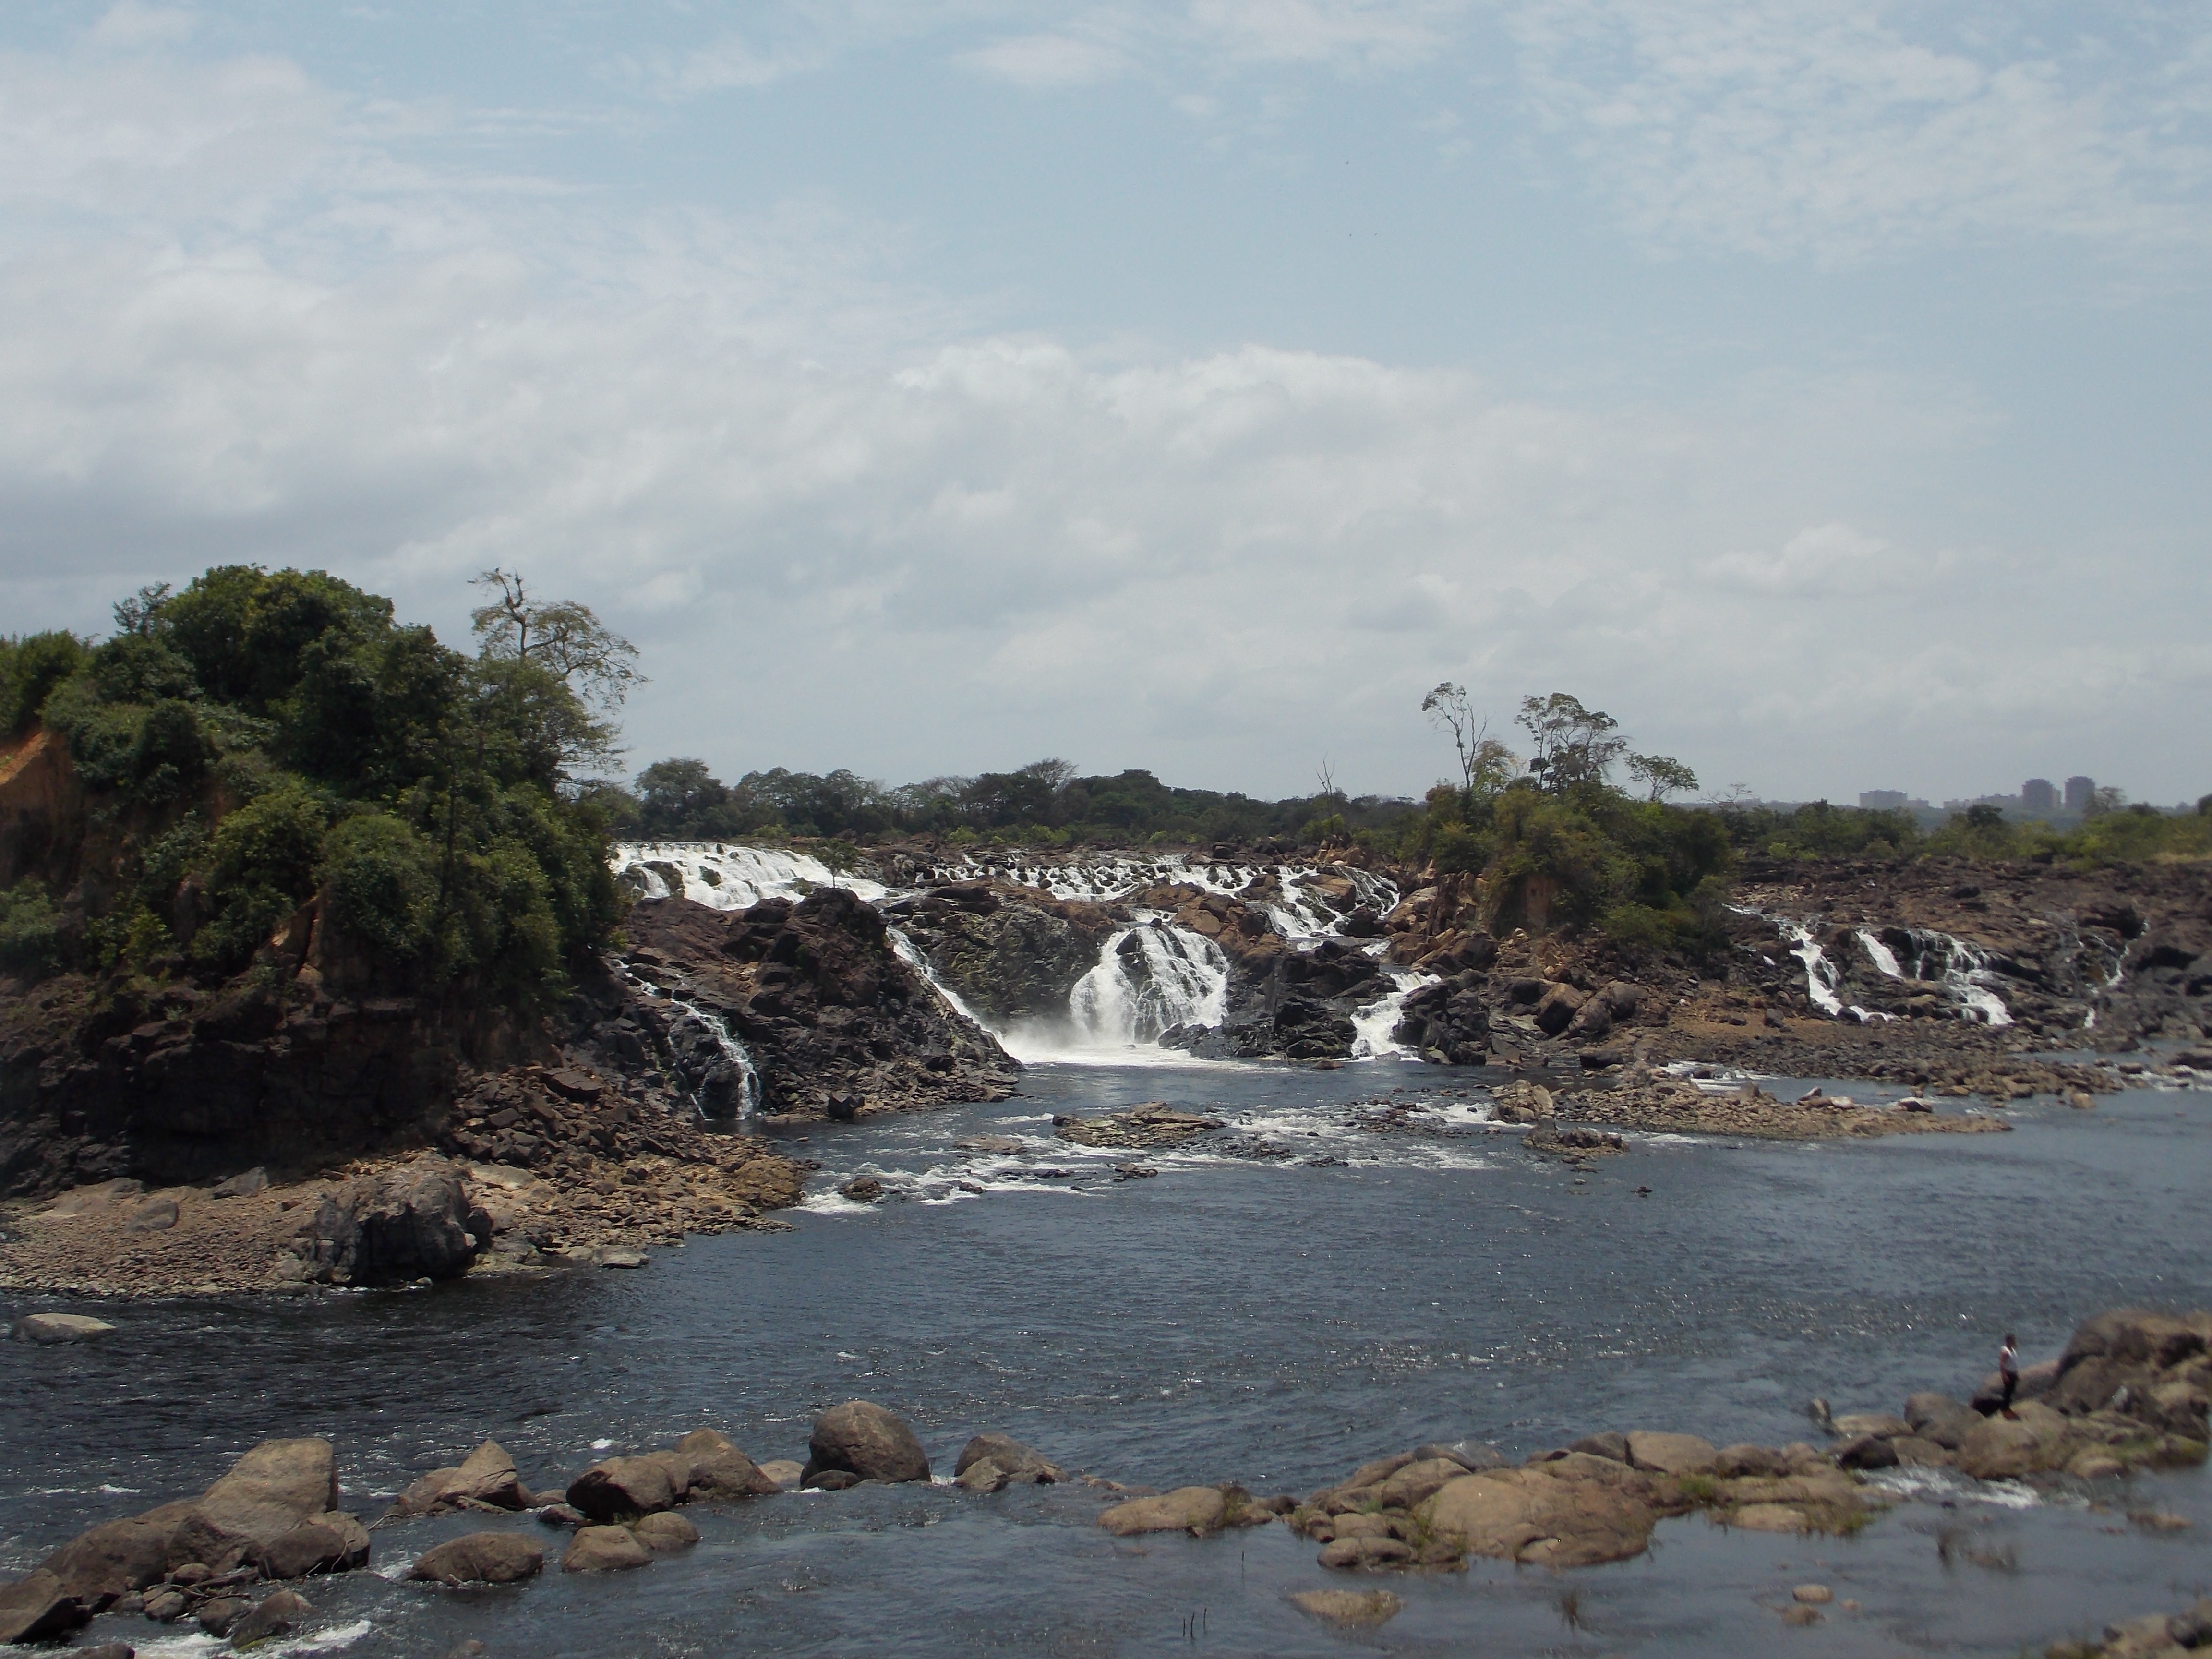
beach, sea, coast, water, rock, shore, wave, river, cove, bay, rapid, body of water